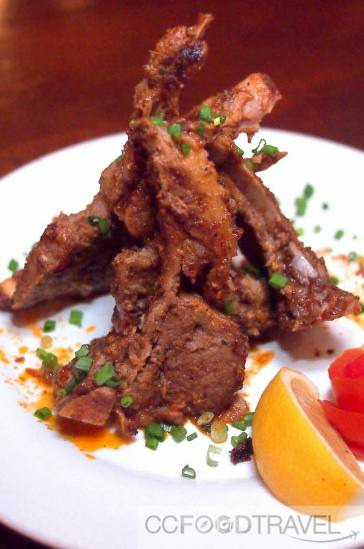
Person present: No